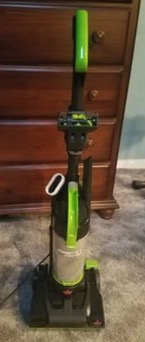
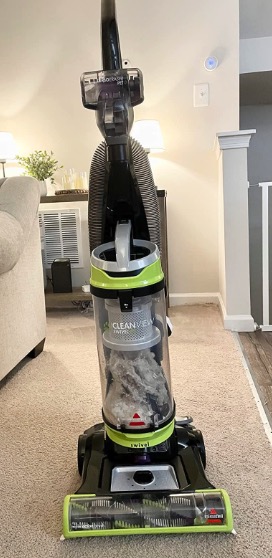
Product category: items_vacuum
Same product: no